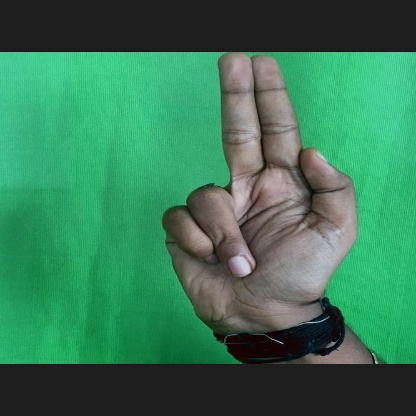
Mudra: Ardhapathaka